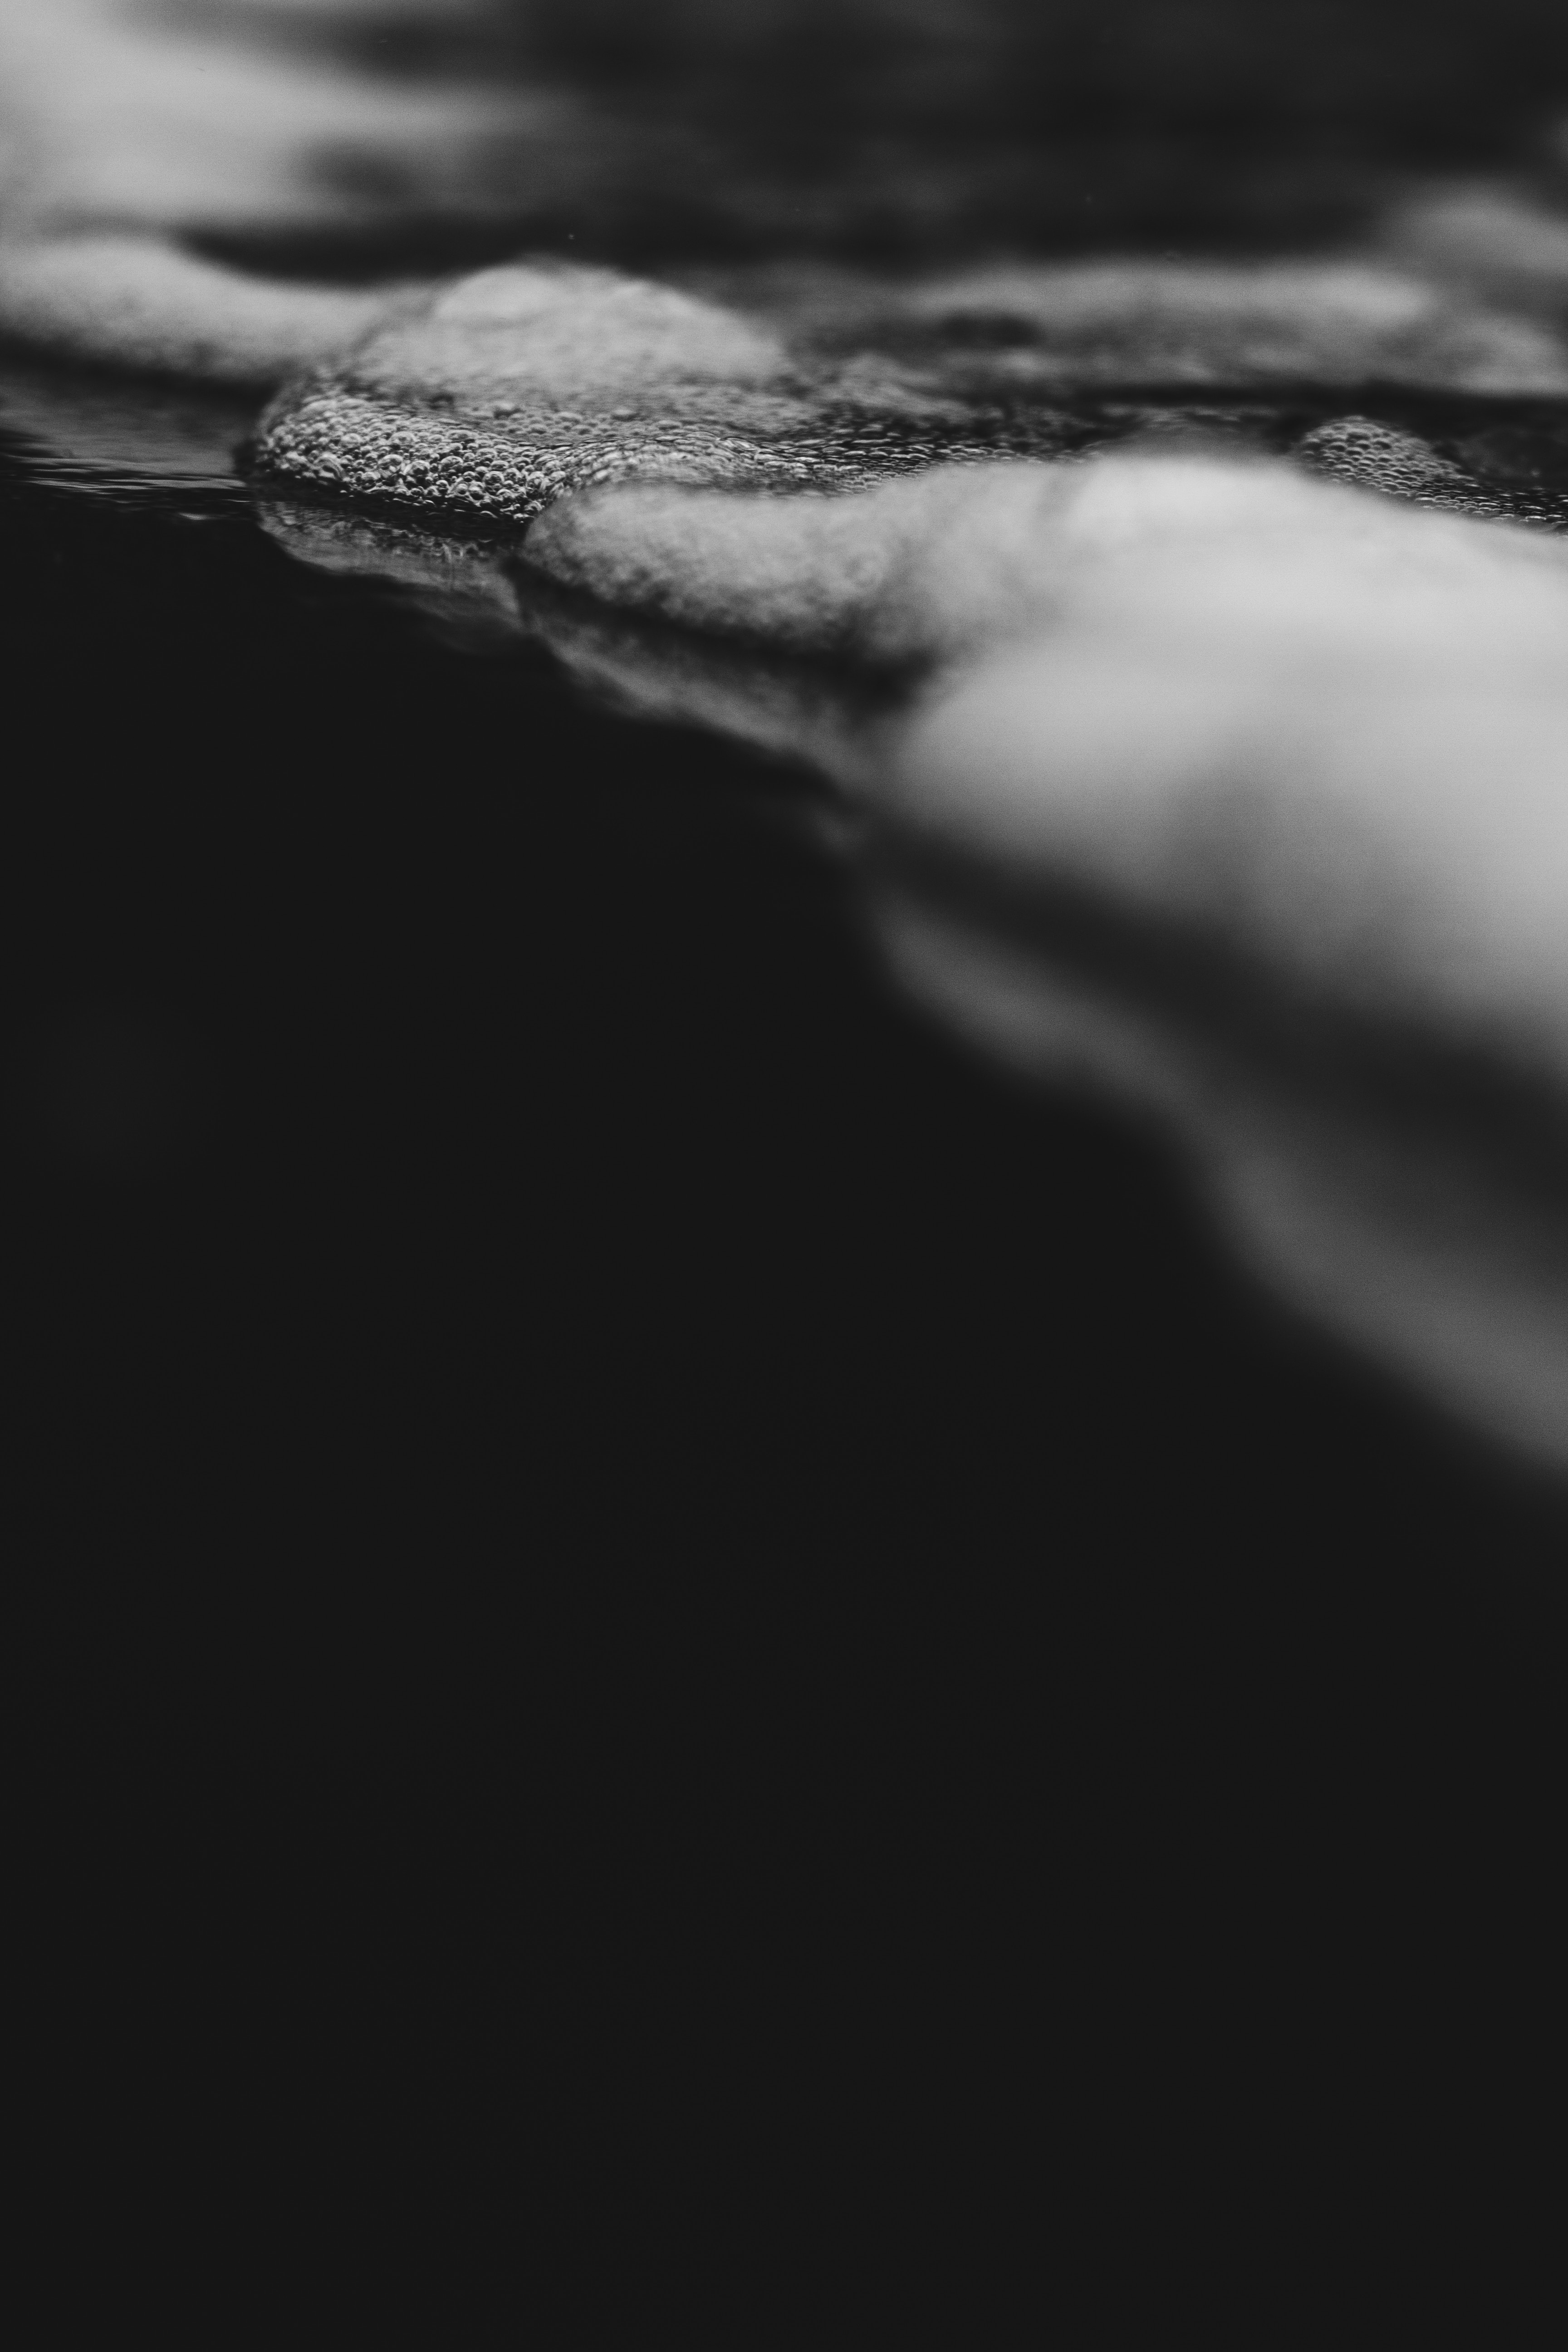
water, black and white, sky, photography, wave, atmosphere, reflection, calm, darkness, black, monochrome, close up, phenomenon, macro photography, still life photography, monochrome photography, stock photography, atmosphere of earth, computer wallpaper